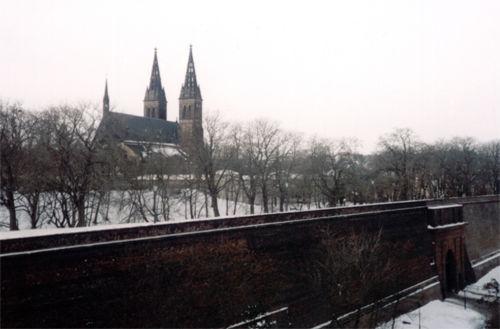
Weather: snow or frosty